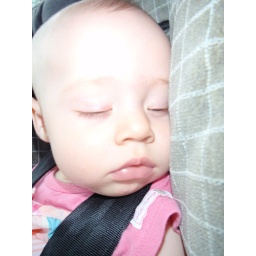
28 weeks- sleeping in the car seat